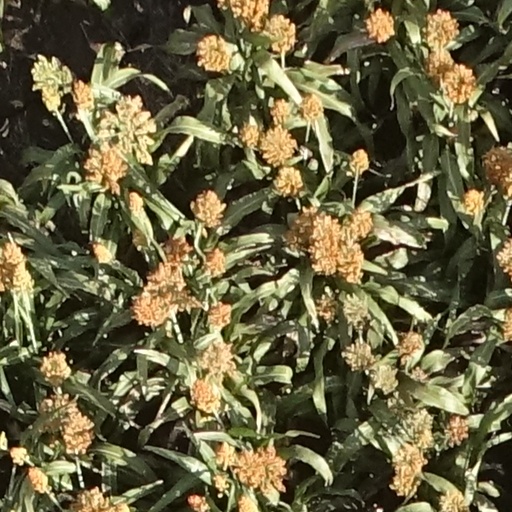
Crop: sorghum